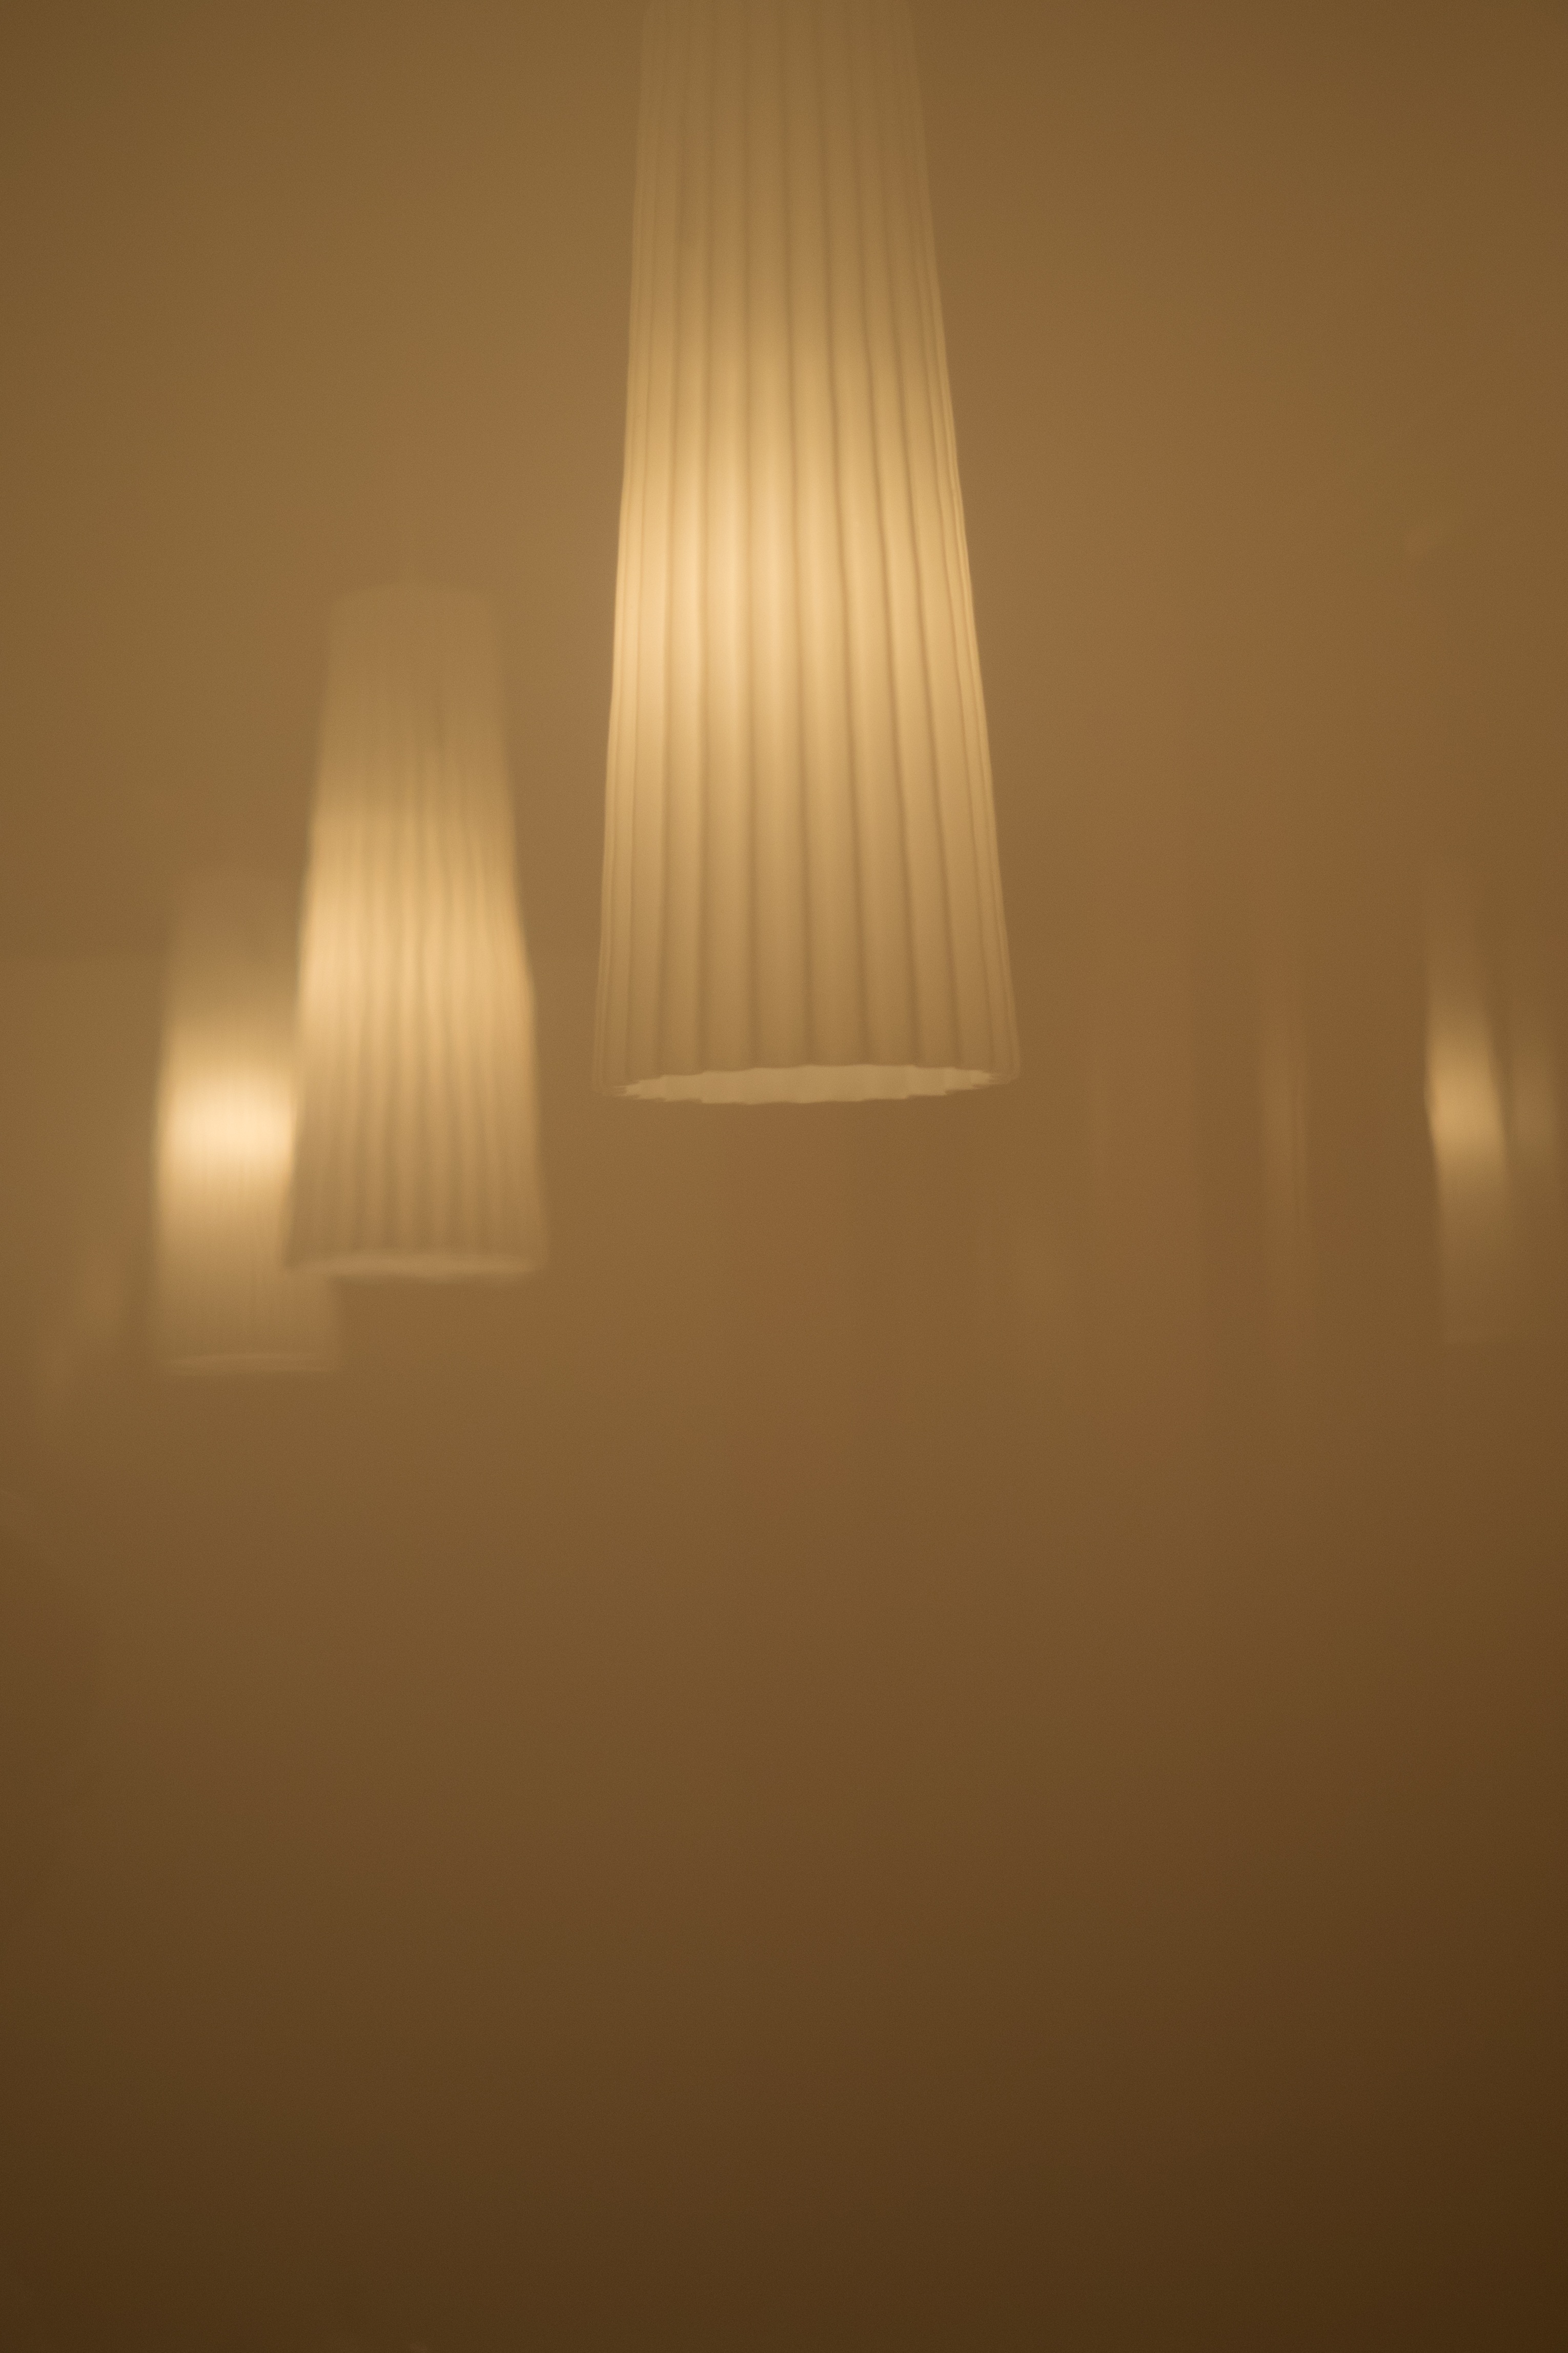
light, sunlight, foggy, ceiling, lamp, lighting, circle, background, mirror, lamps, light fixture, mood, shape, mirroring, sconce, colourless, incandescent light bulb